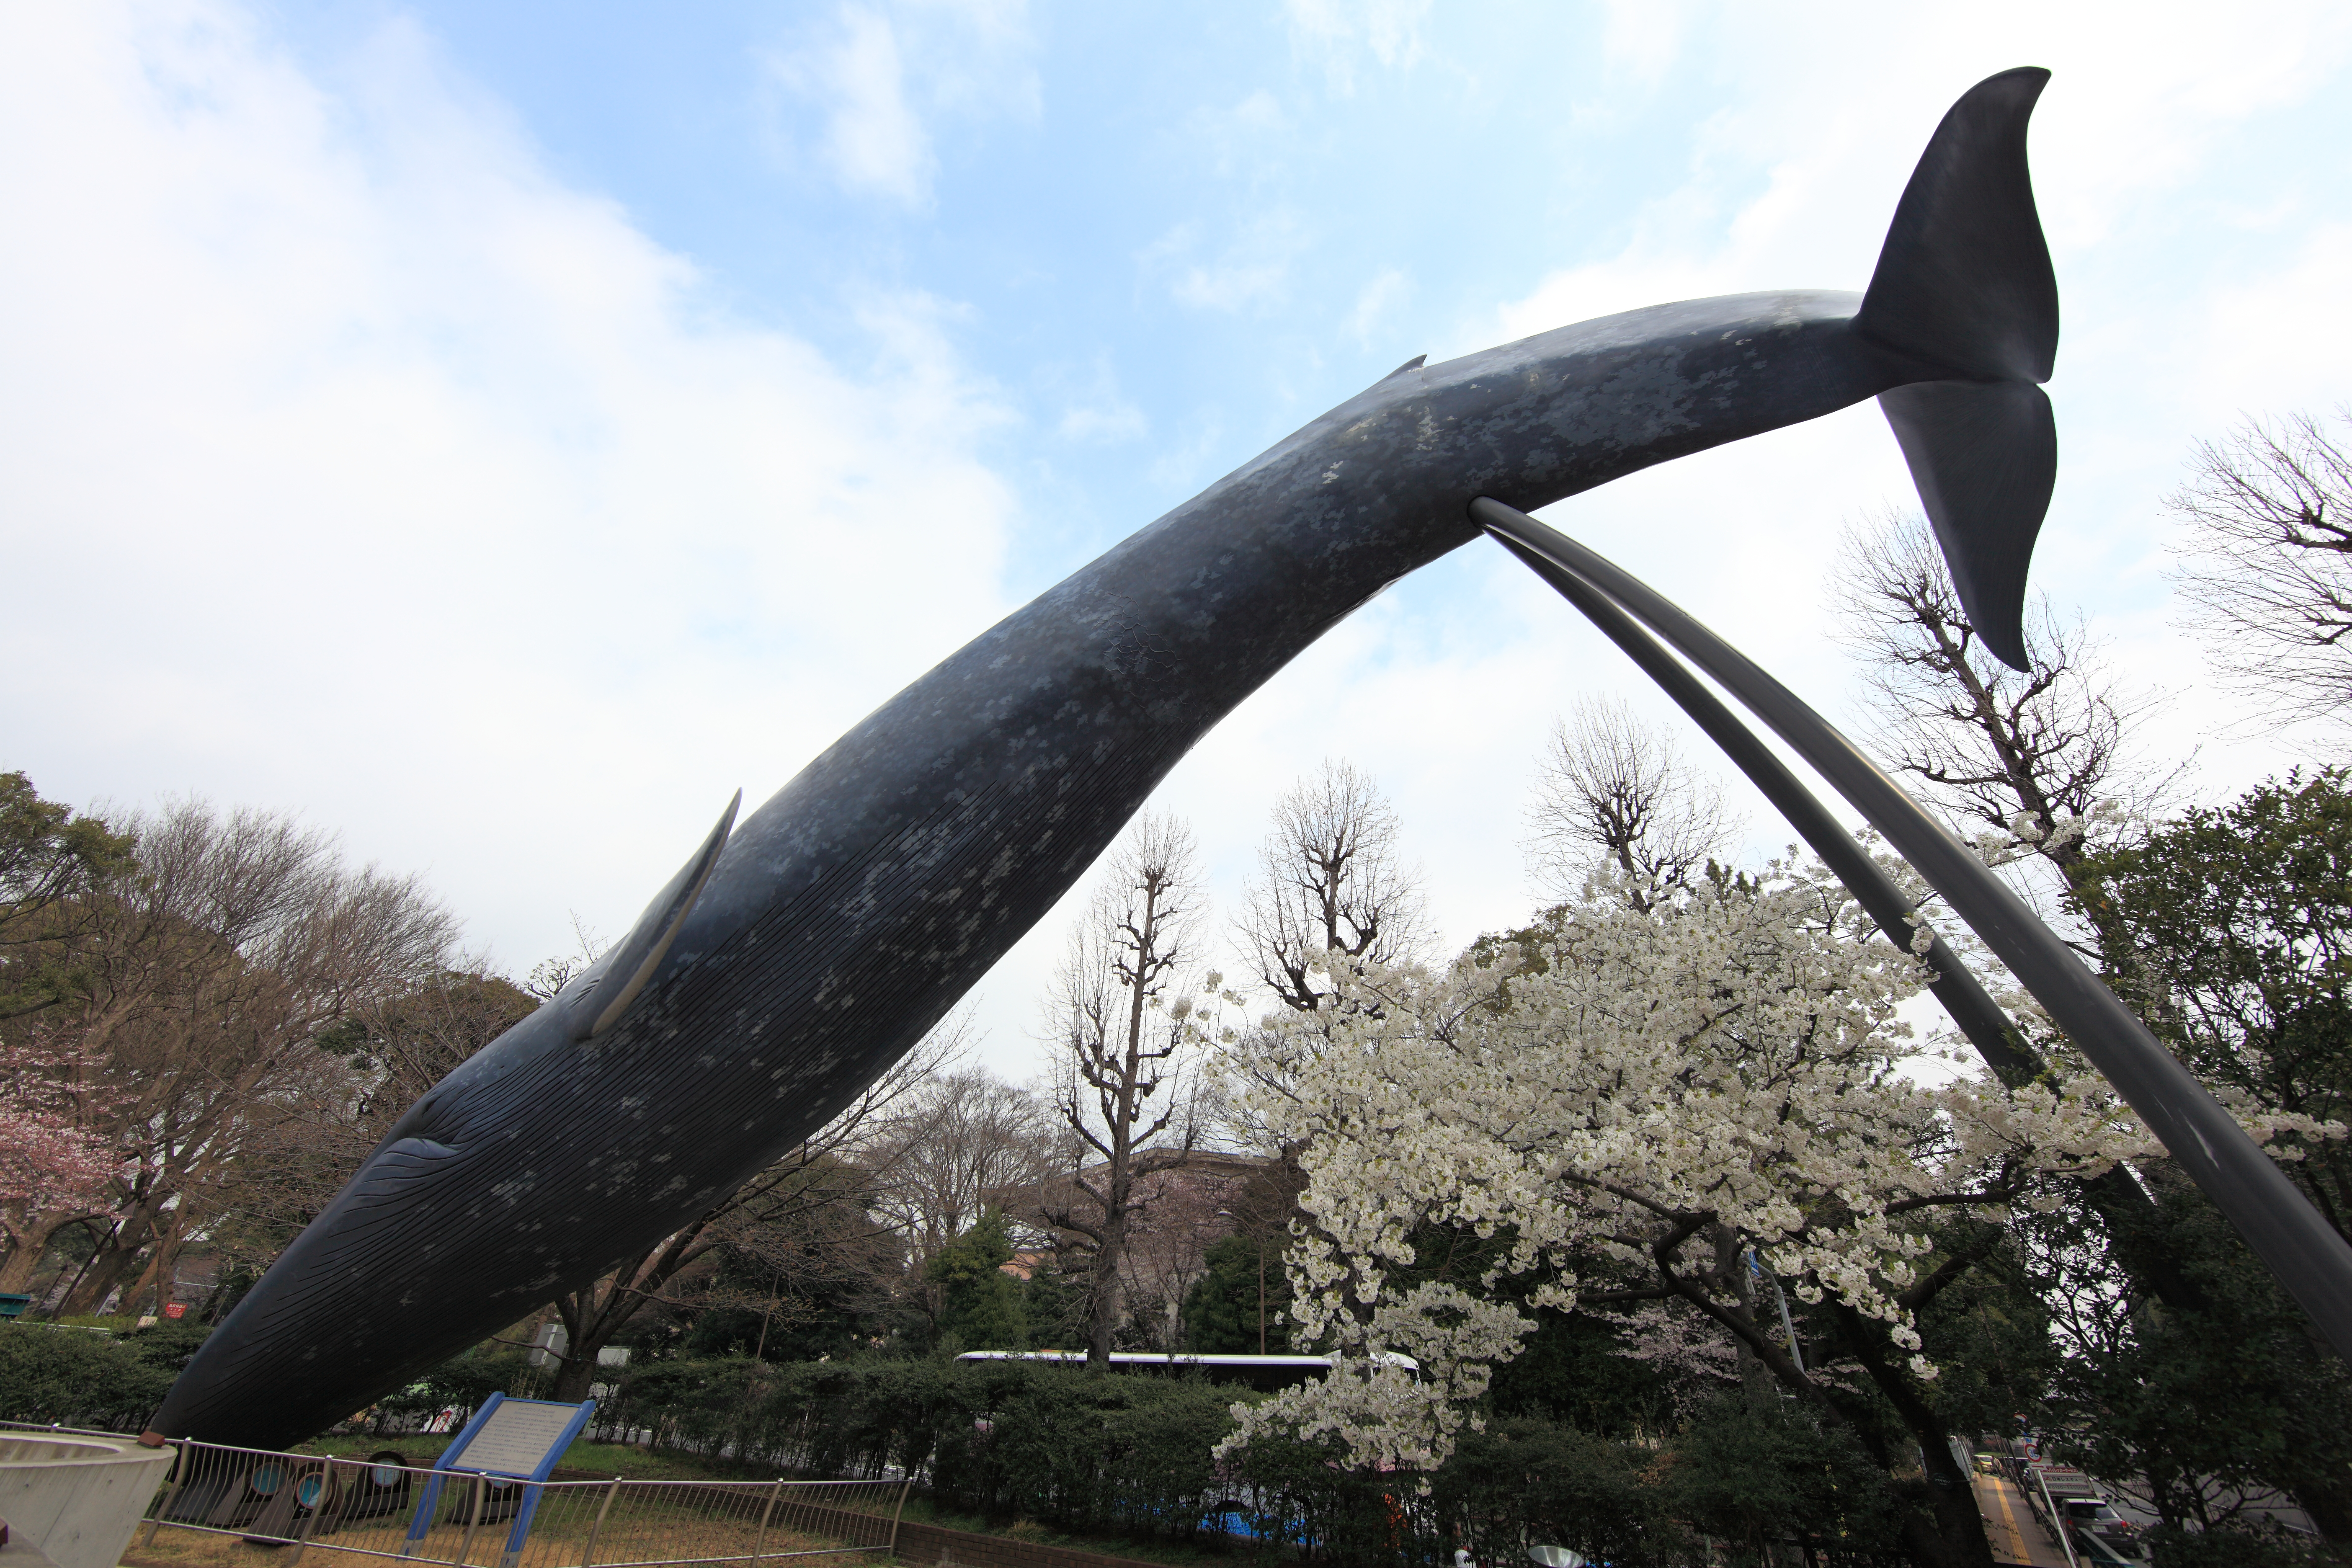
tree, flower, monument, statue, high, sculpture, tokyo, 5d, sakura, whale, hires, markii, hi, res, resolution, taitoh